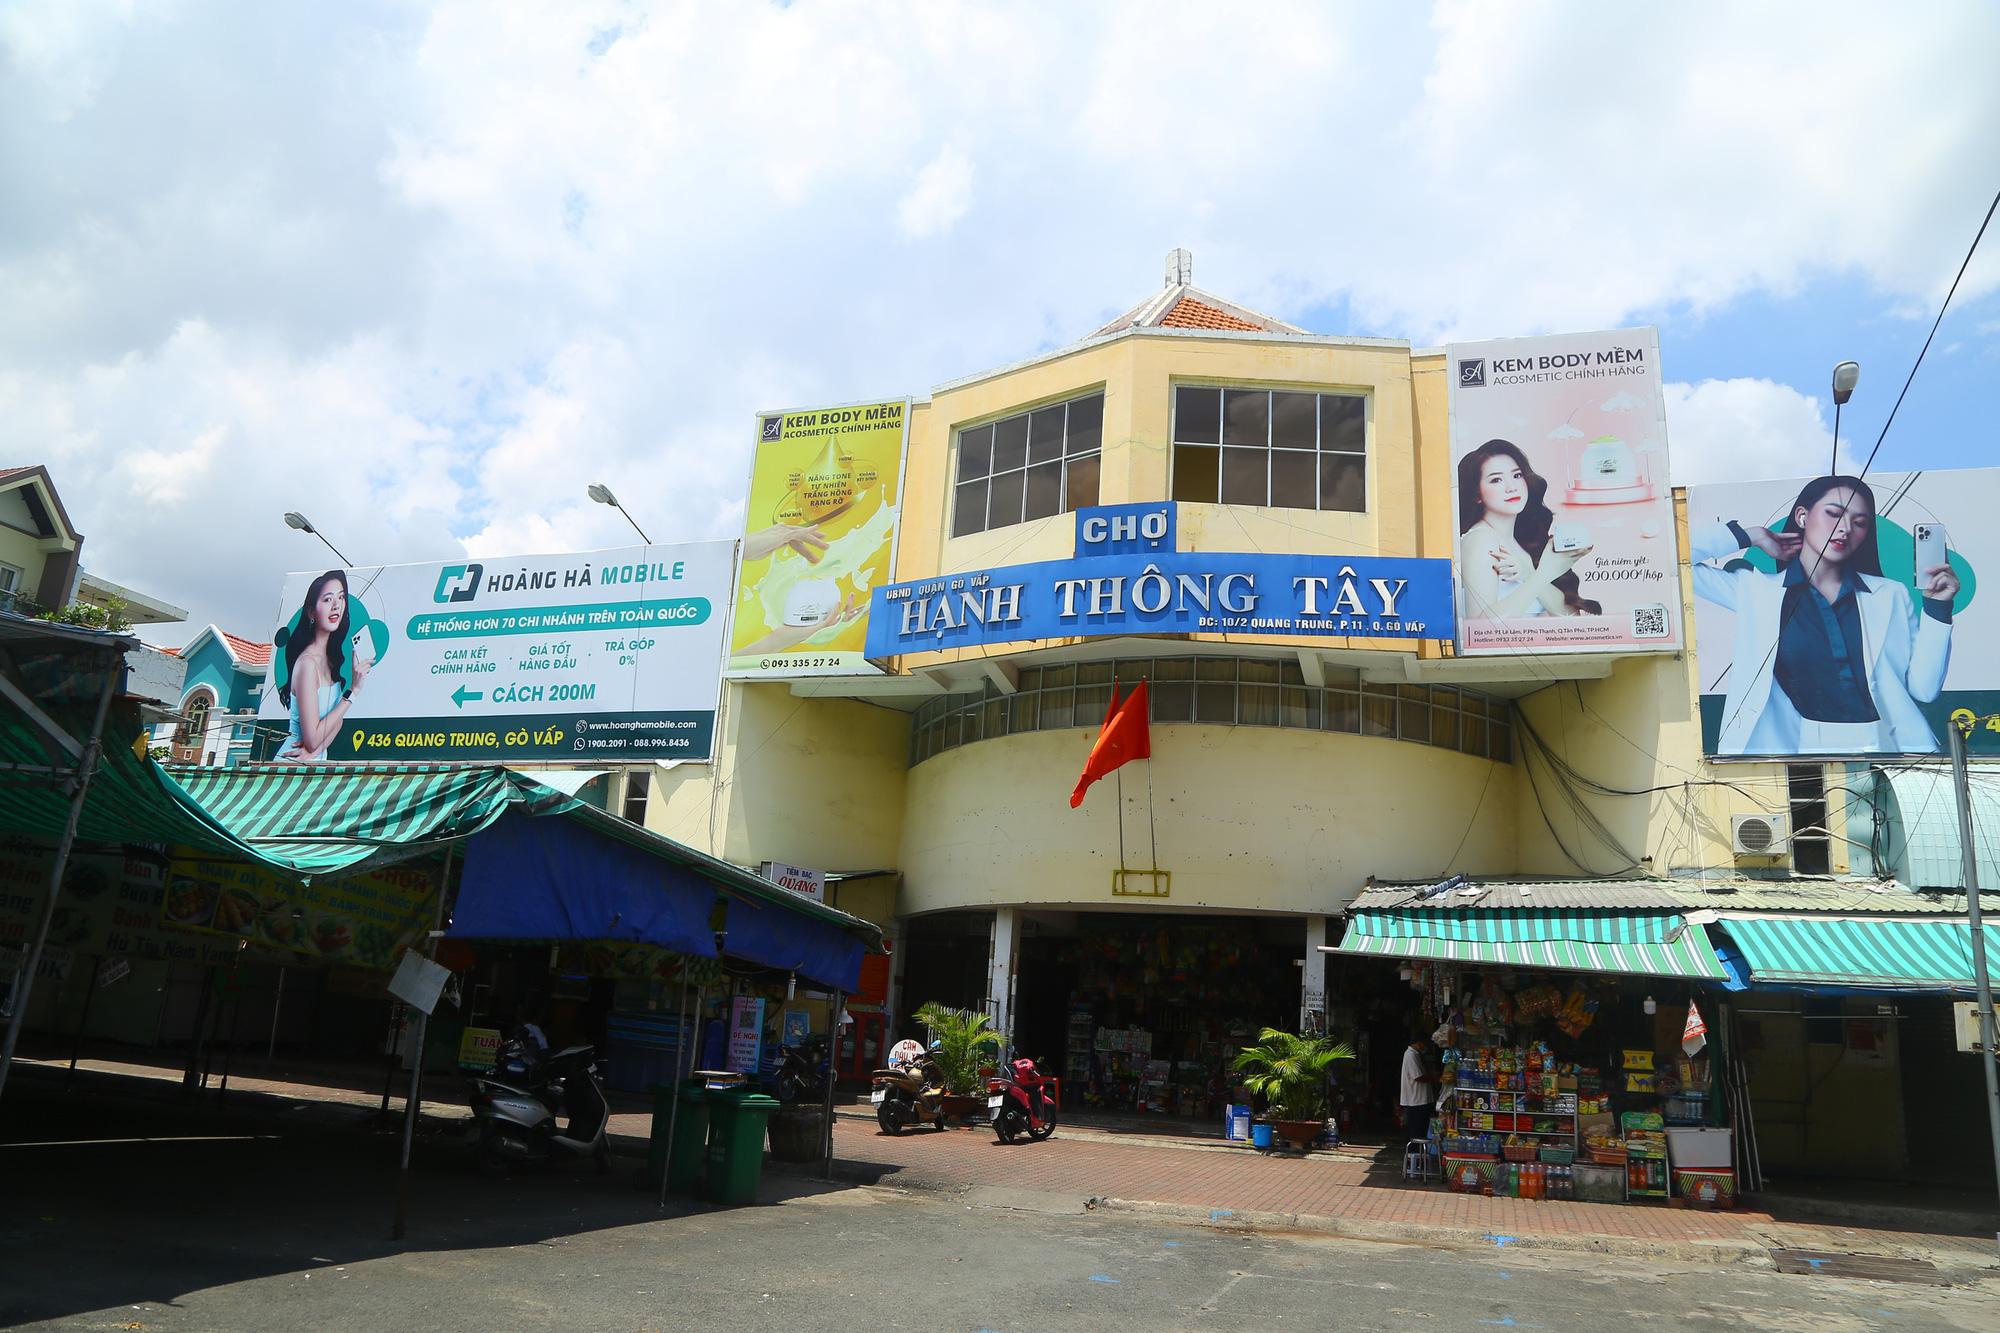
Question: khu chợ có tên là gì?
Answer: khu chợ có tên là chợ hạnh thông tây